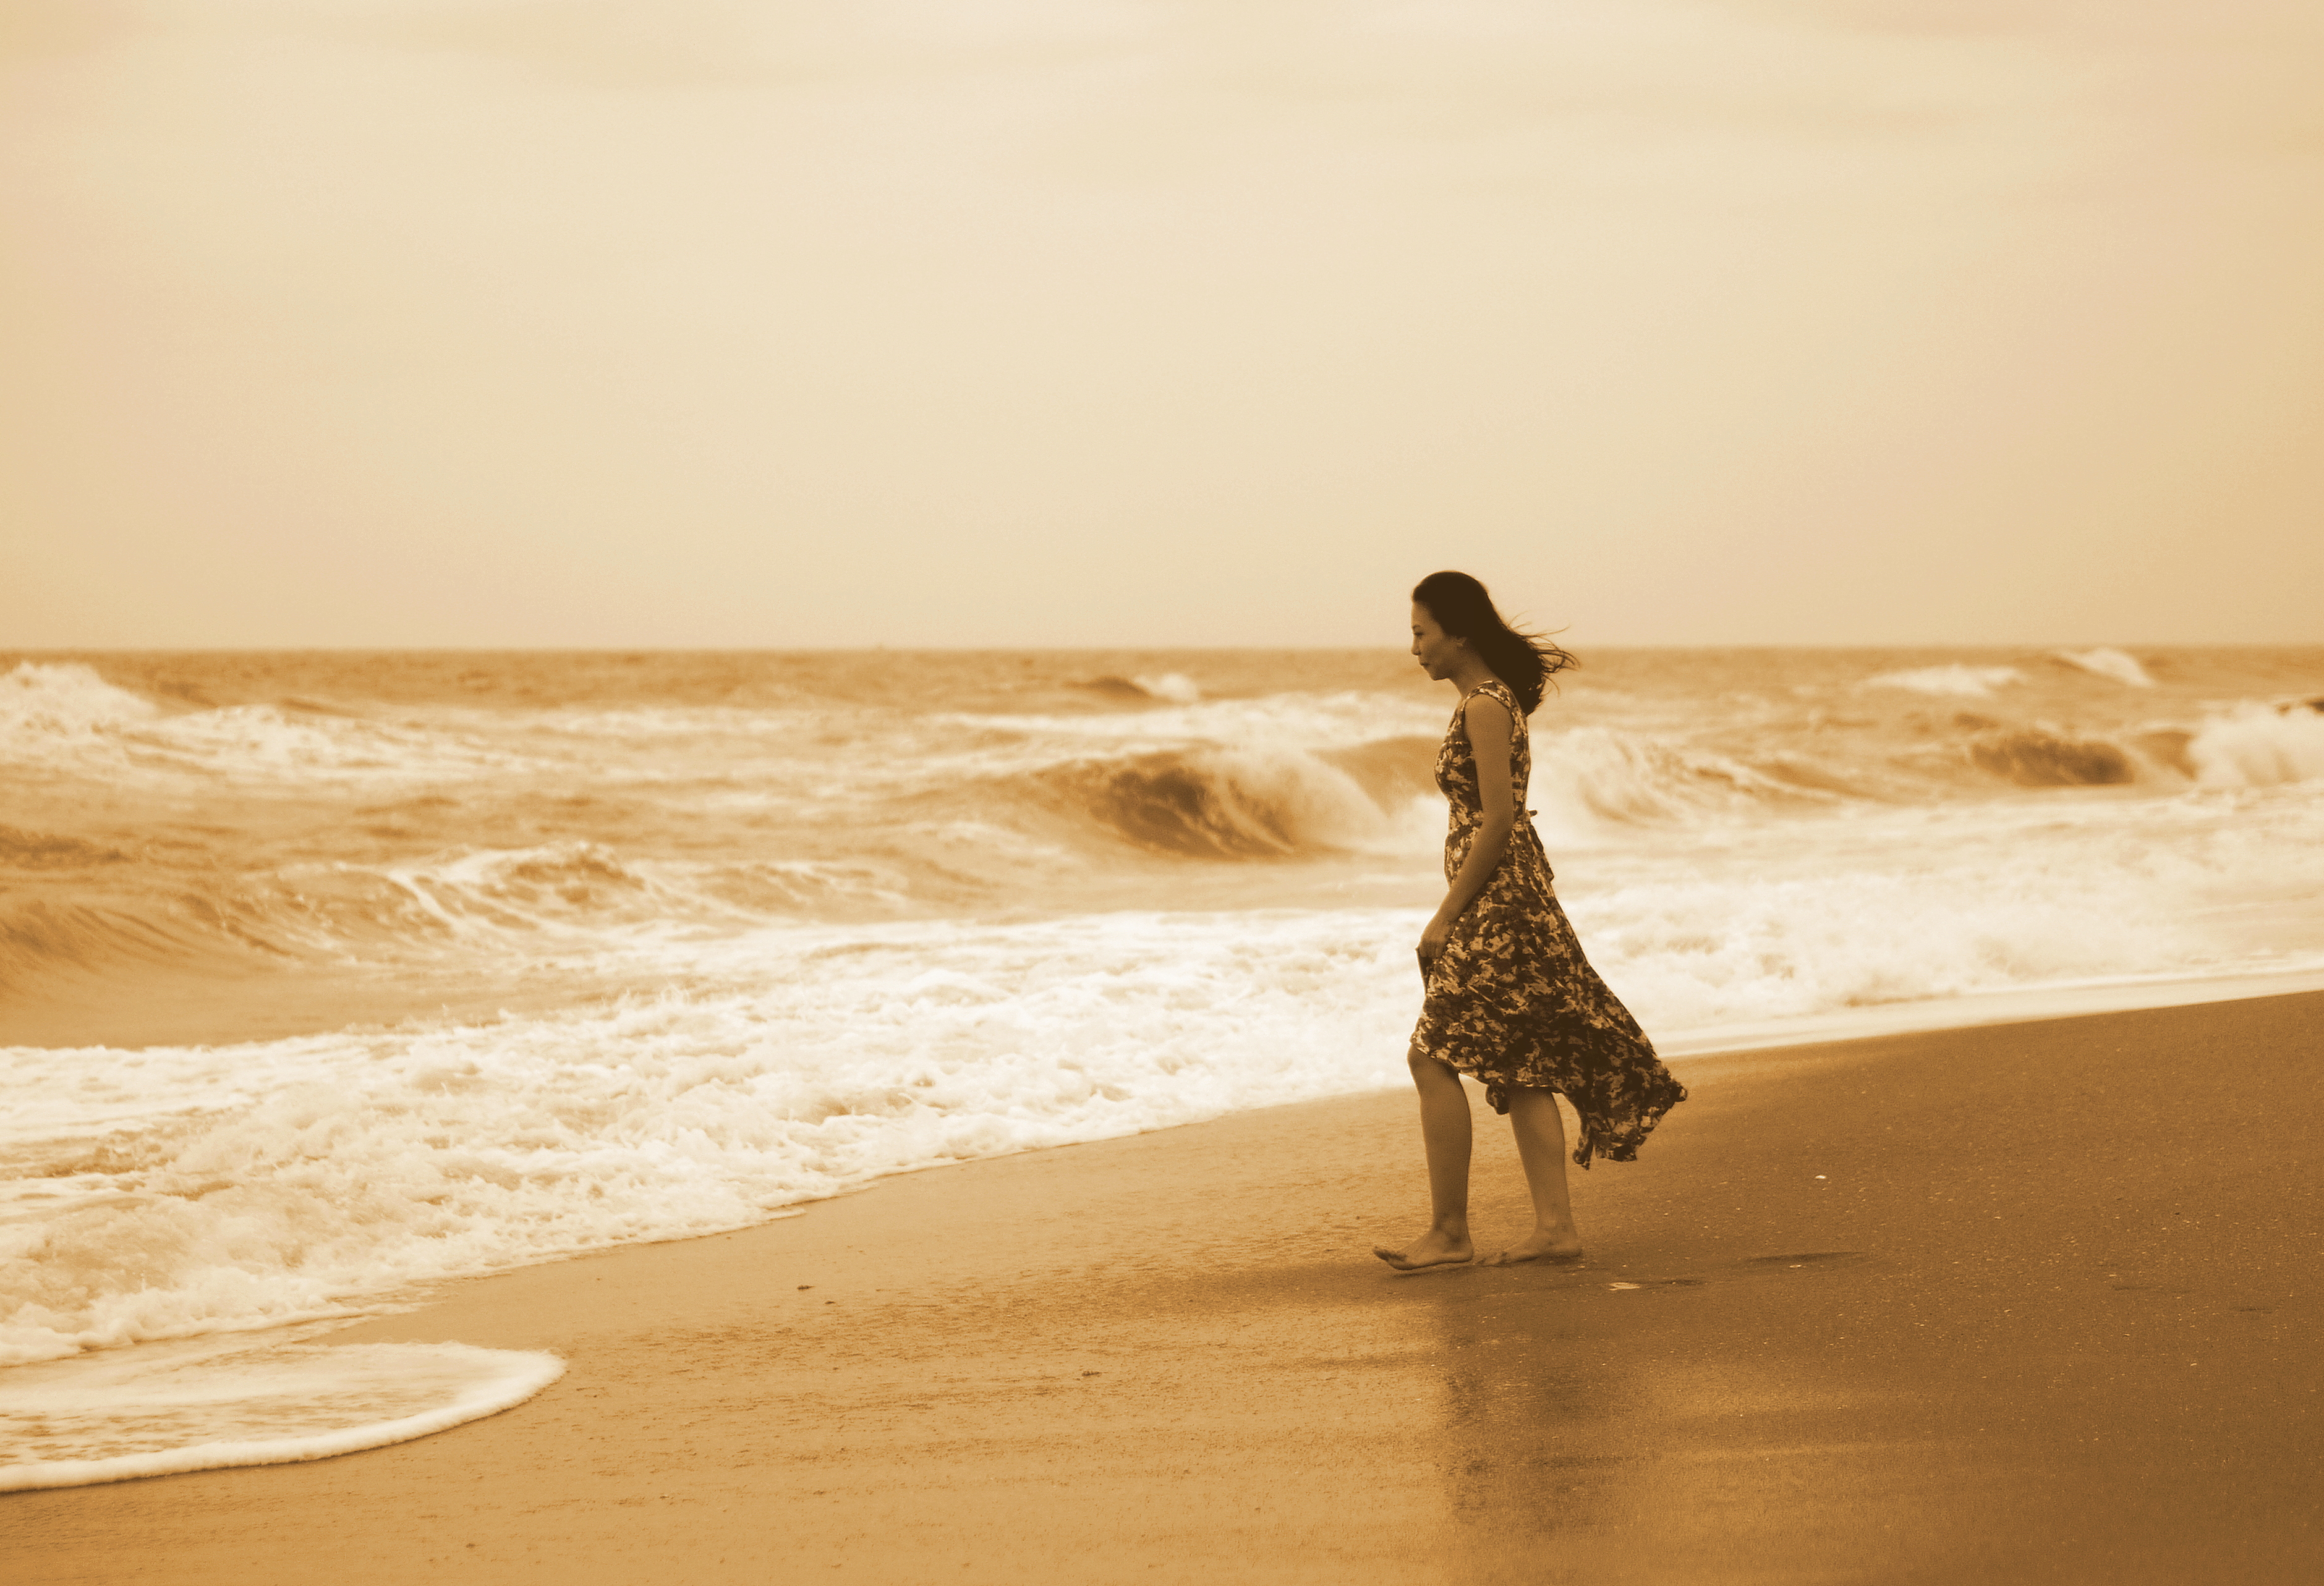
girl, water, beach, wave, sea, sand, sky, ocean, shore, coast, fun, summer, vacation, dress, photography, horizon, wood, sunlight, stock photography, wind wave, shadow, happy